John R. Goldsborough

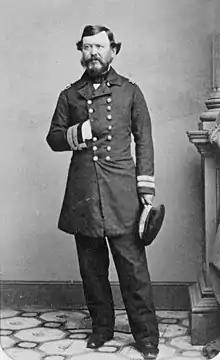

John R. Goldsborough (2 July 1809 – 22 June 1877) was an American naval officer who fought in the Union Navy during the American Civil War.